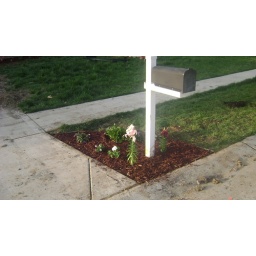
the flower bed around the mailbox